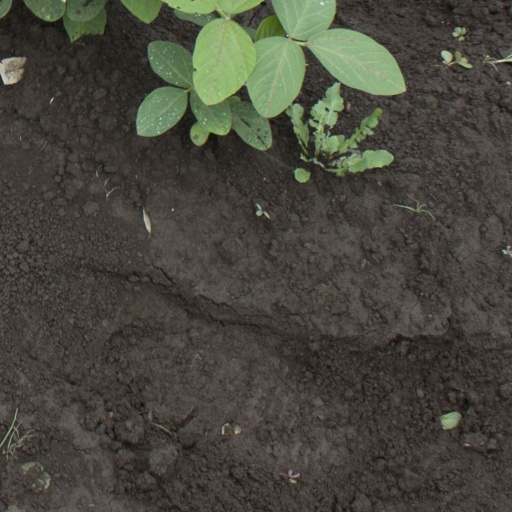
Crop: soybean